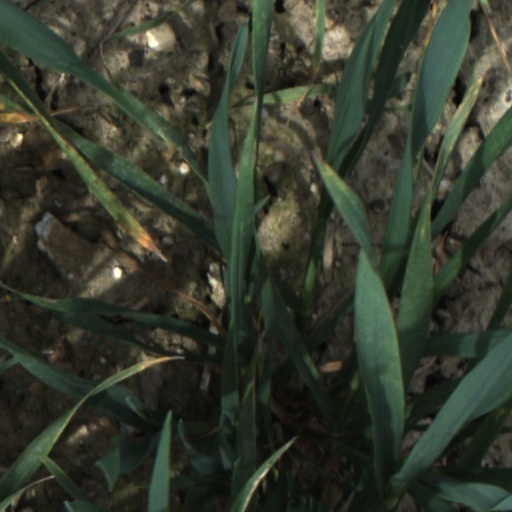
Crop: wheat